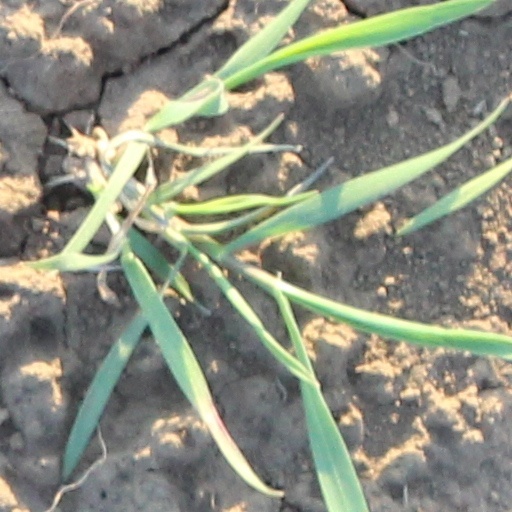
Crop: wheat